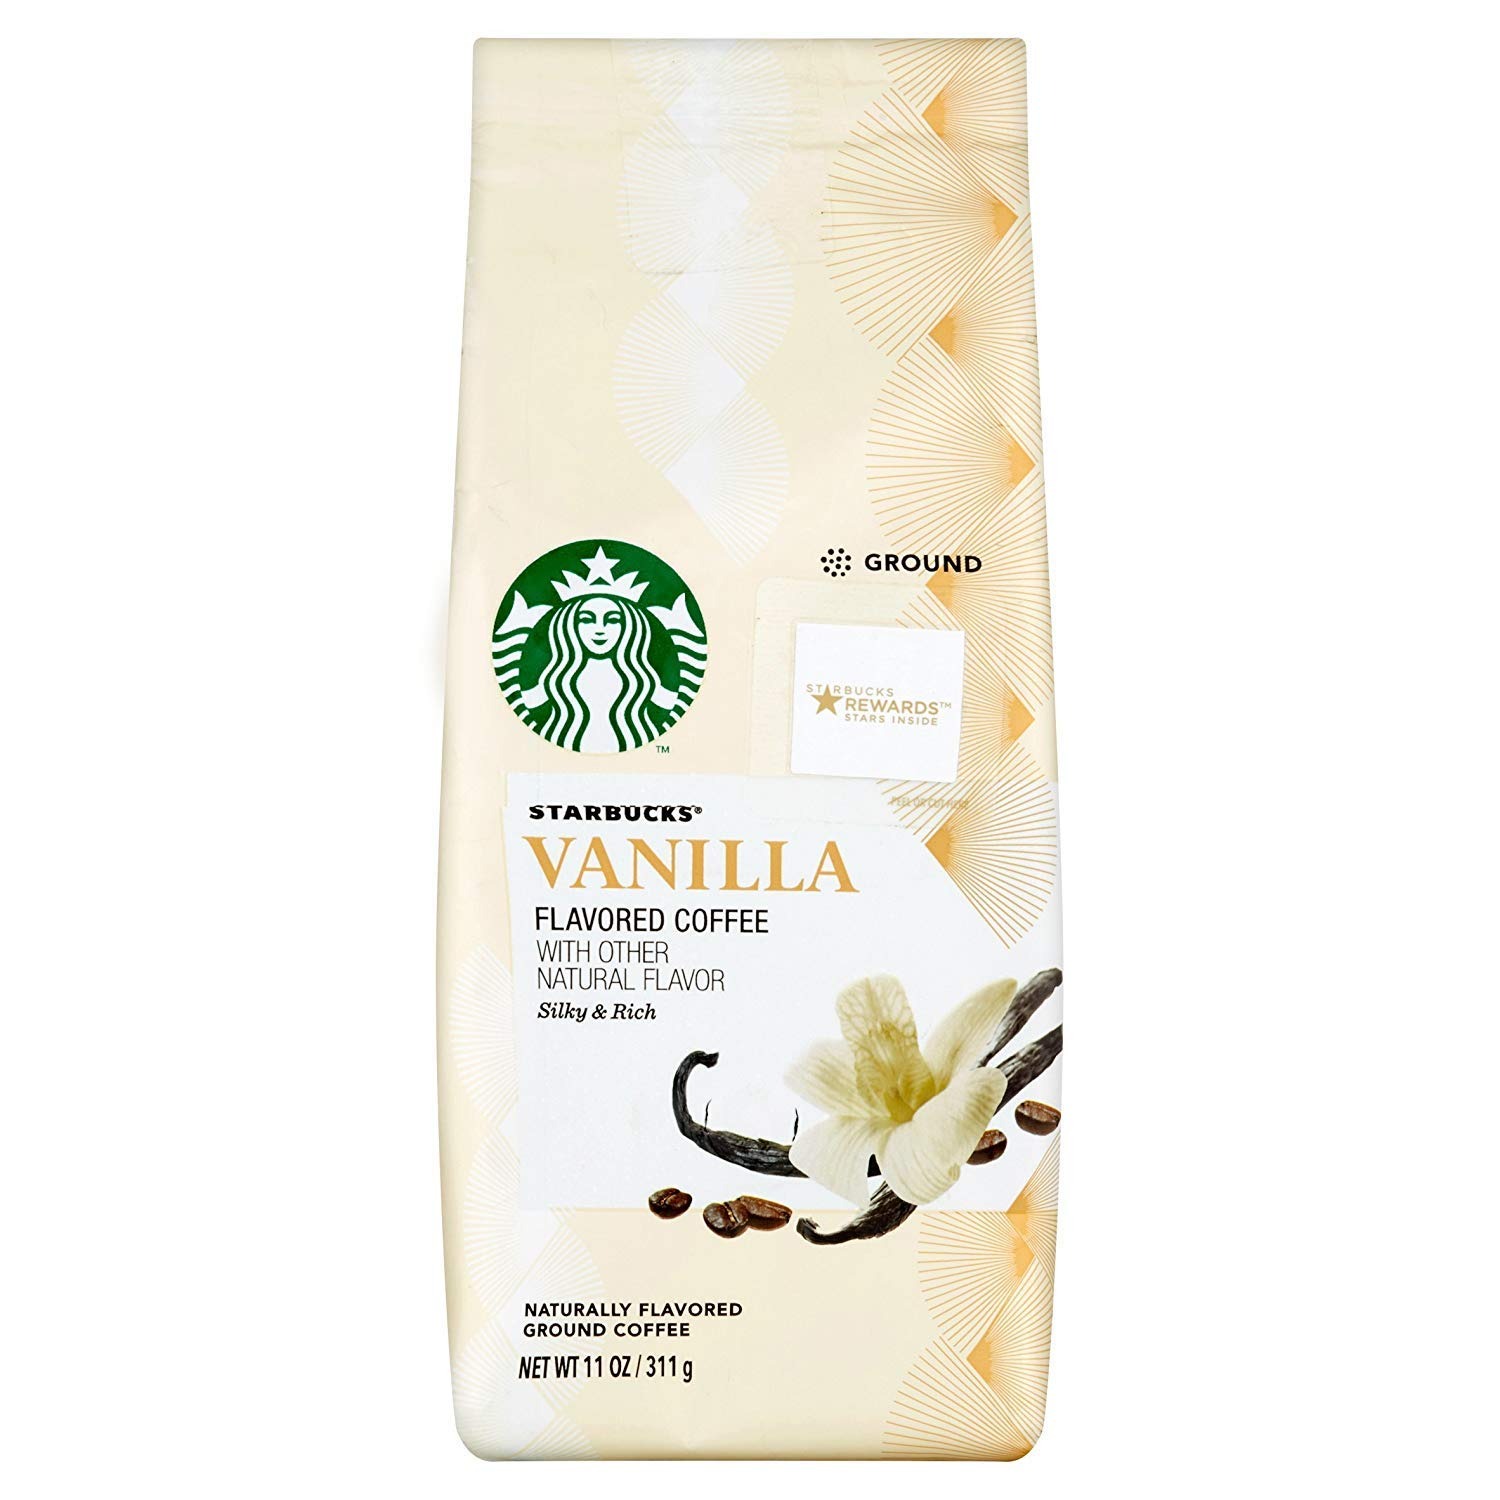
Item Name: Starbucks Flavored Ground Coffee, Vanilla - Velvety & Rich, Made without Artificial Flavors - 11 OZ (Pack of 1)
Value: 11.0
Unit: Ounce

Price: 9.89